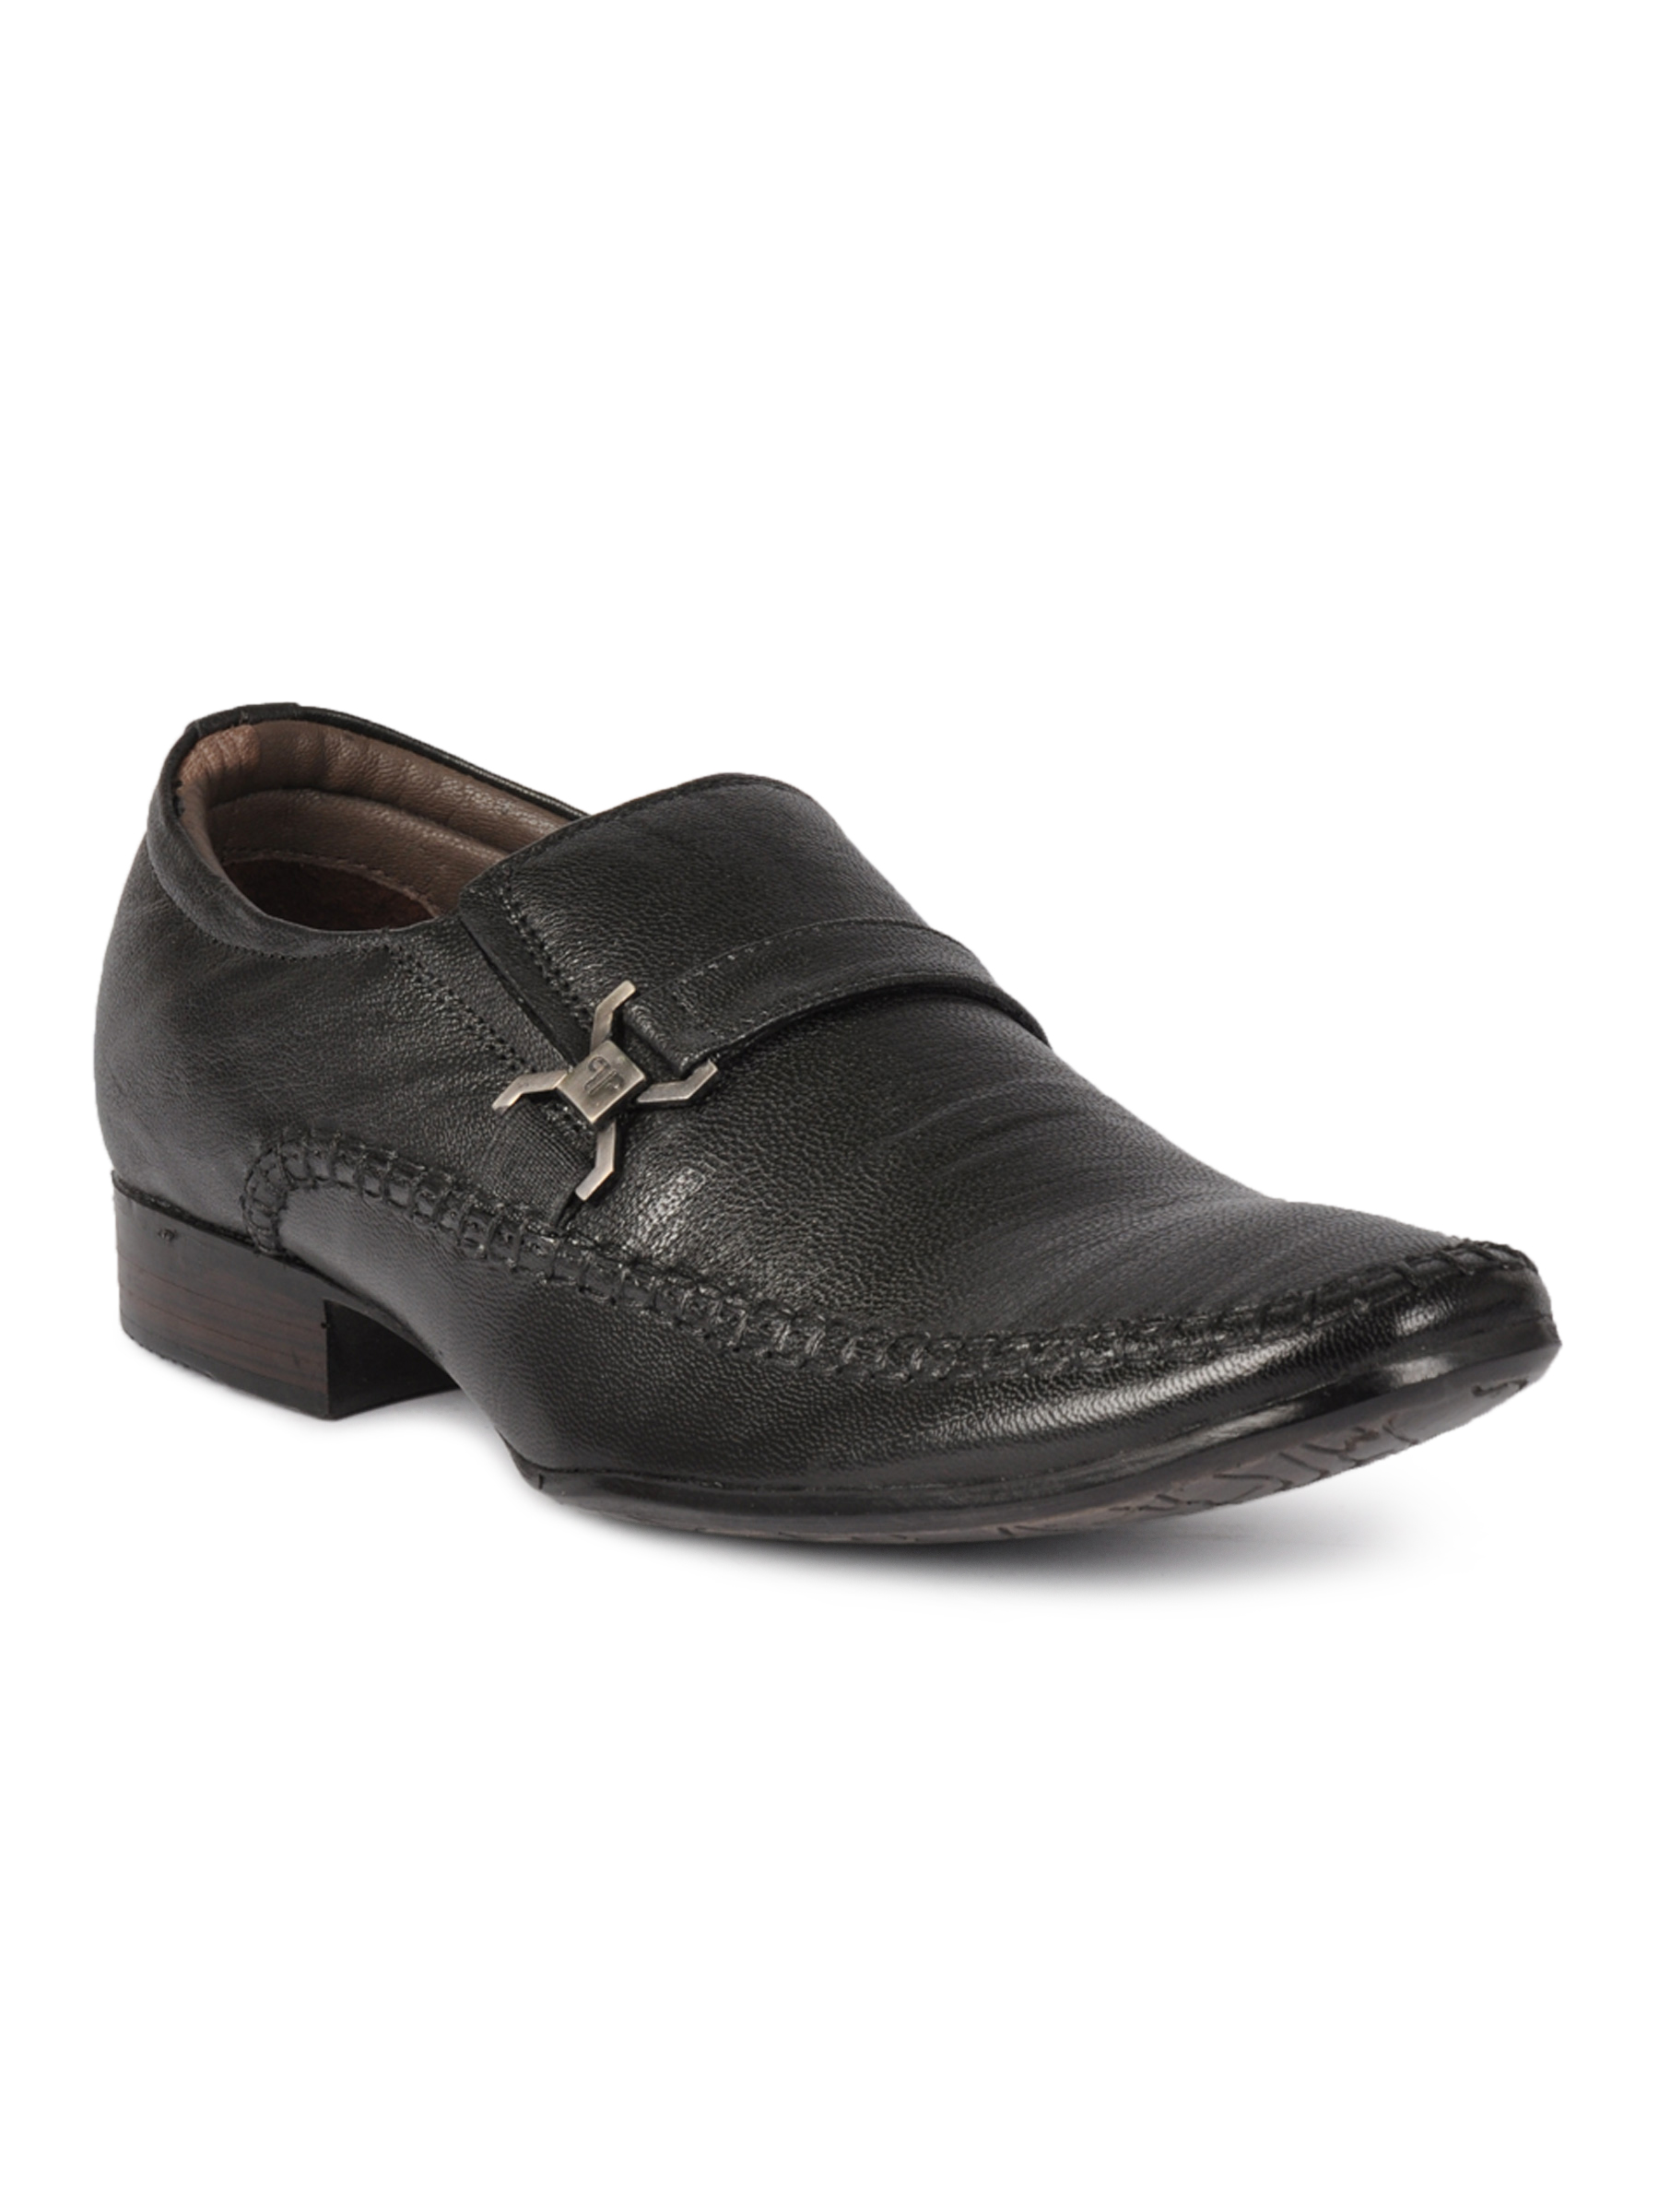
Provogue Men Formal Black Formal Shoes
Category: Footwear / Shoes / Formal Shoes
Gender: Men
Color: Black
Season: Spring 2012
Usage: Formal